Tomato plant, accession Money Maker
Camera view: tilt-top (135 deg); turntable rotation: 240 degrees
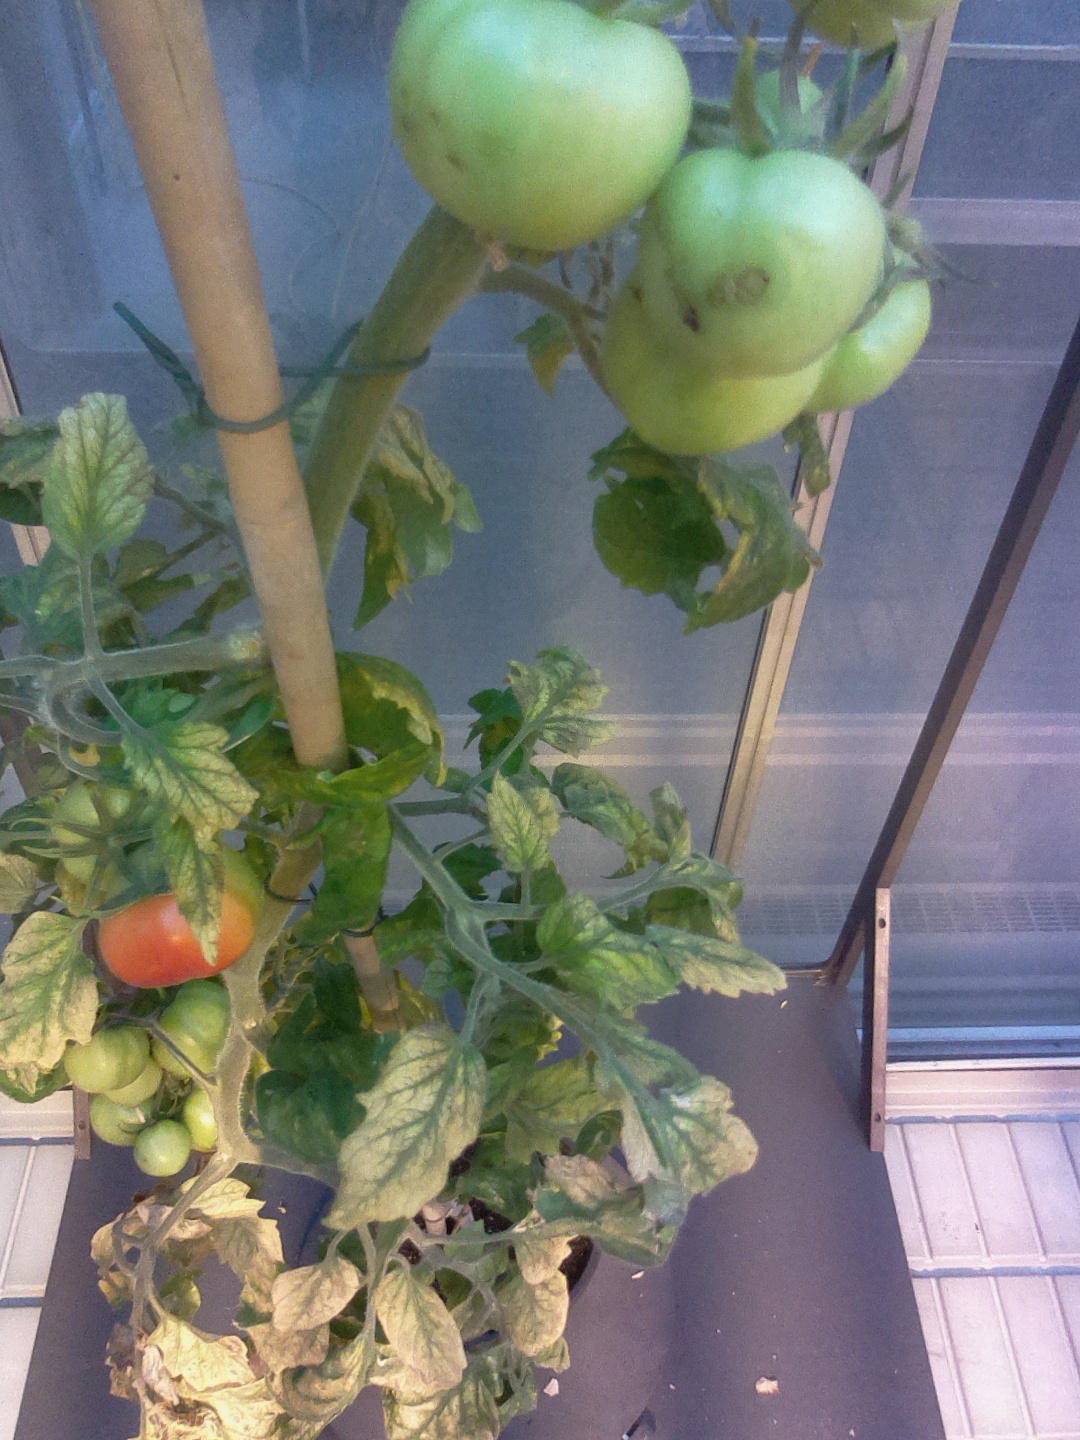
BBCH growth stage 80: fruits start showing typical ripe color (orange -> red)